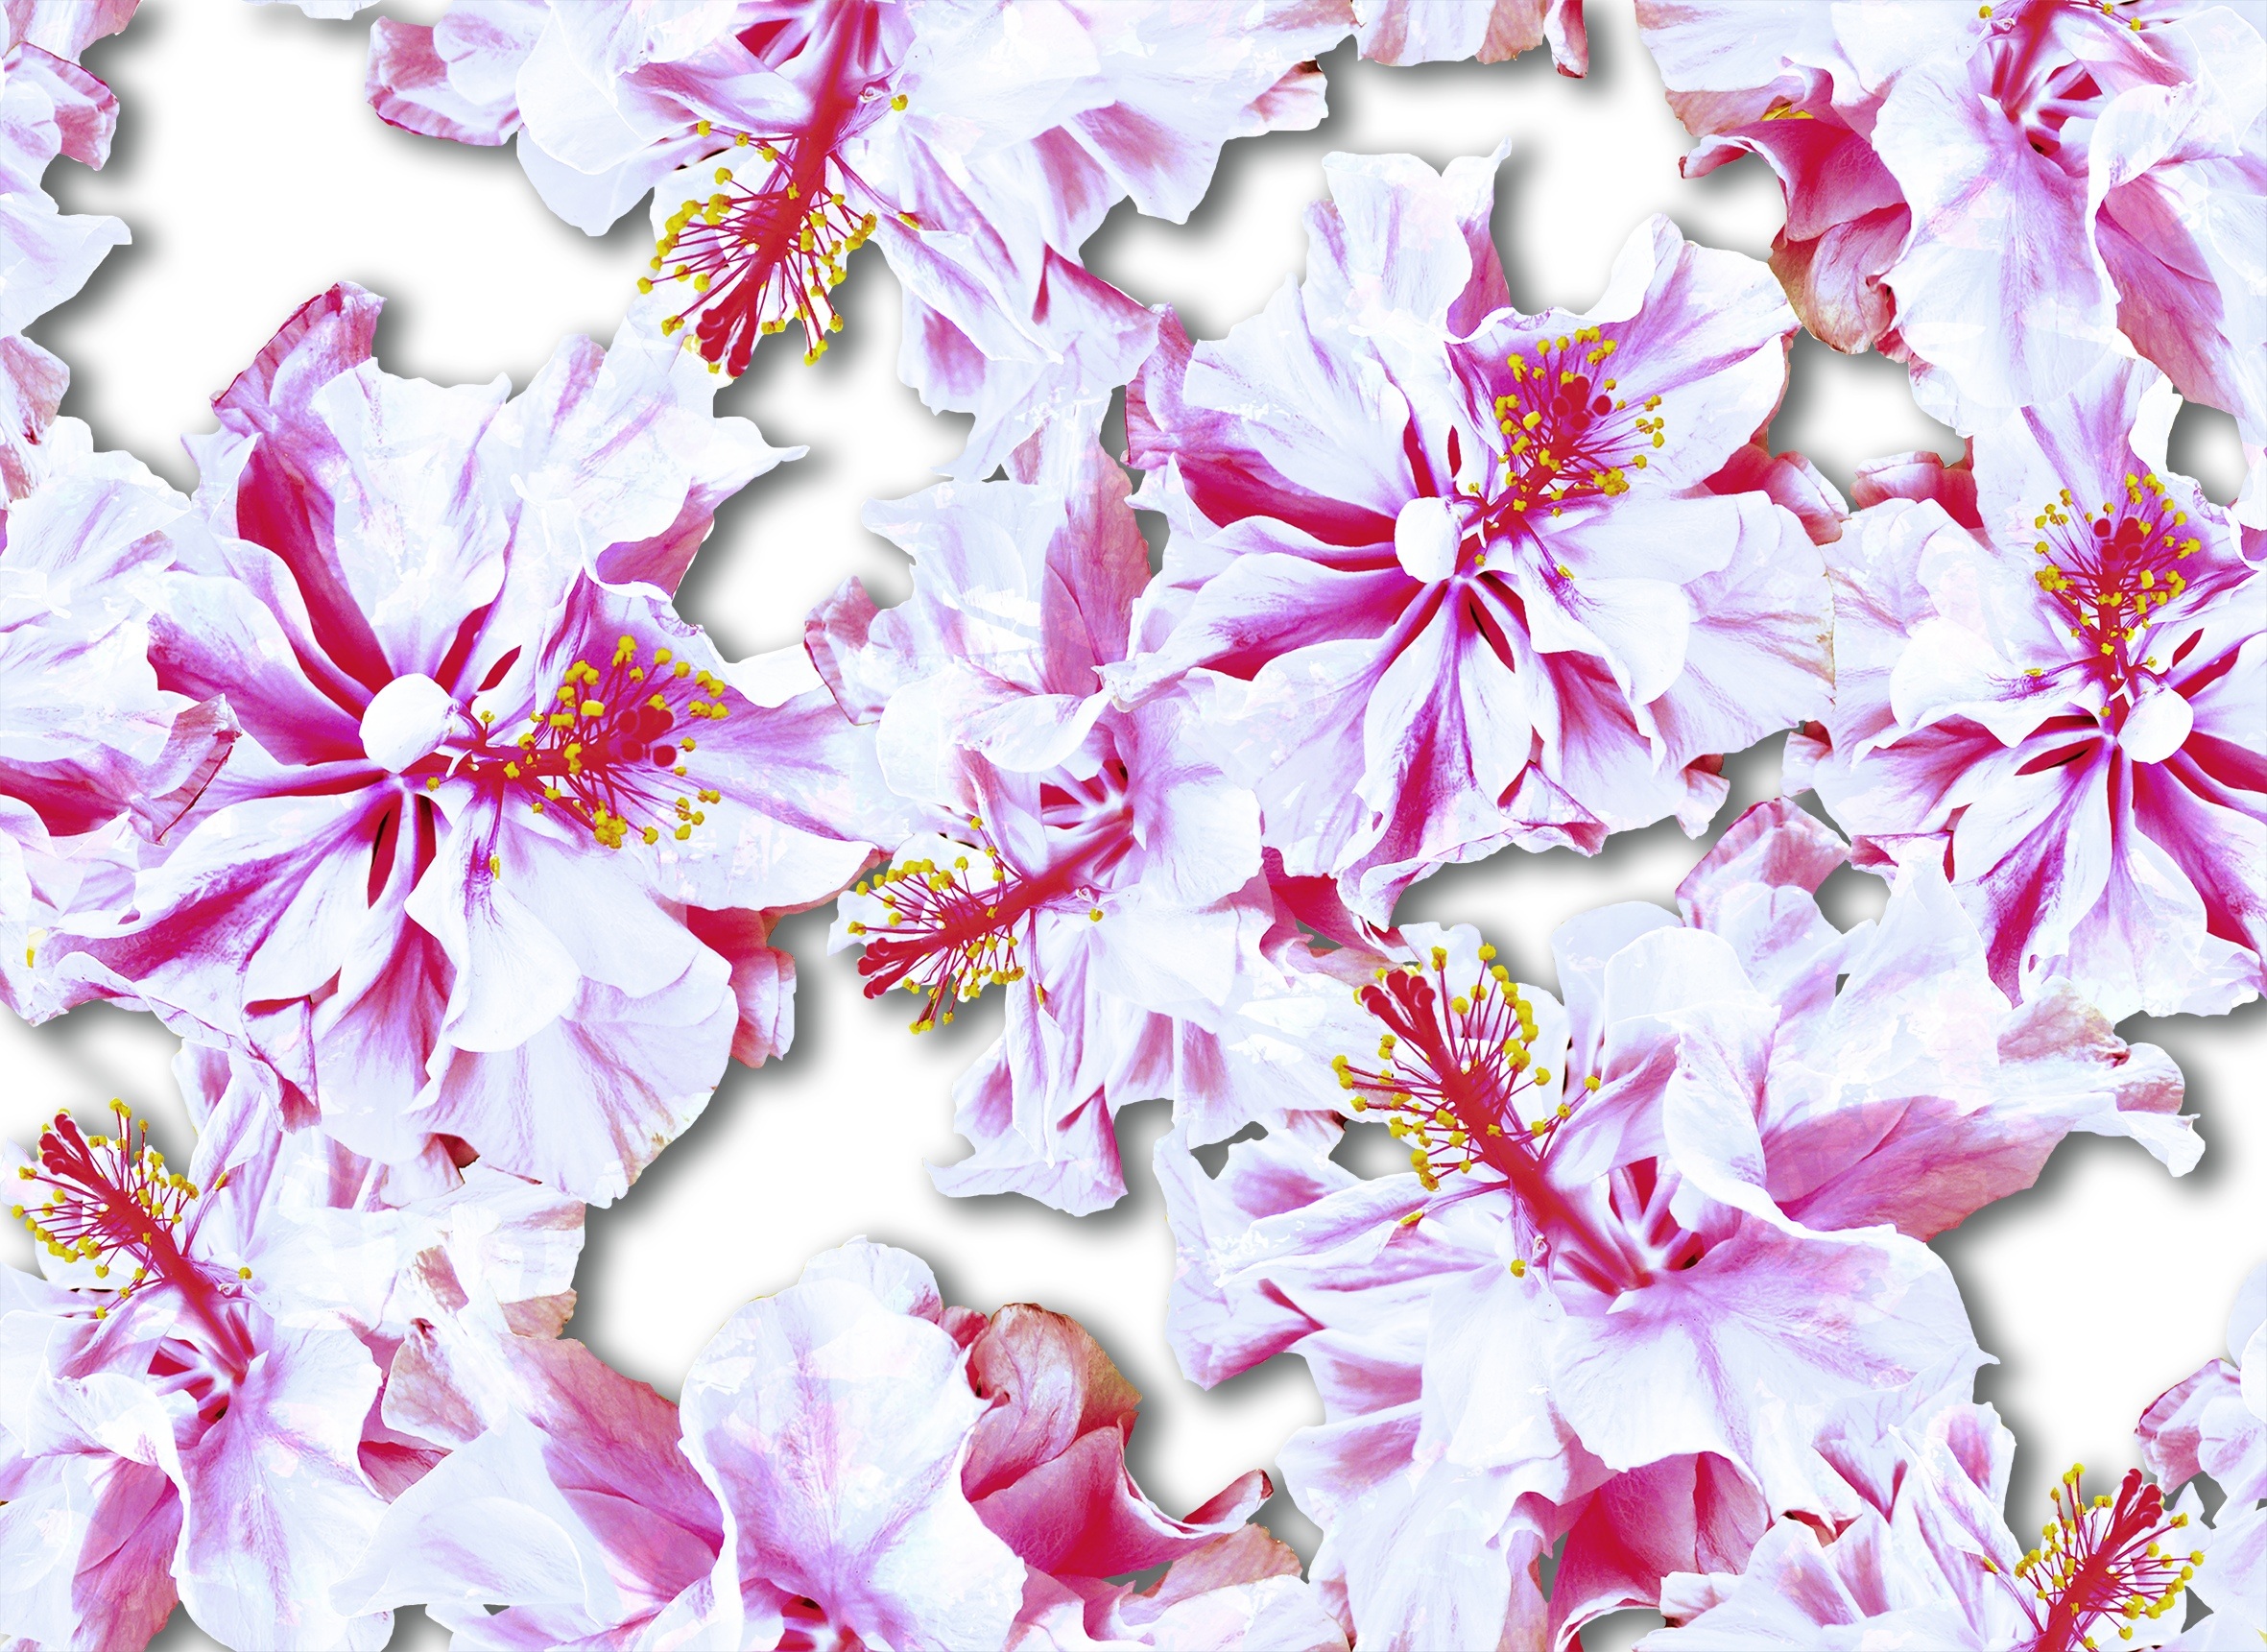
nature, branch, blossom, plant, flower, petal, produce, pink, cherry blossom, close up, shrub, flowering plant, land plant